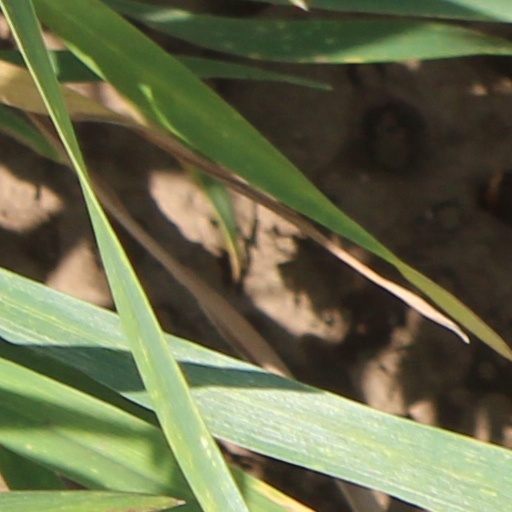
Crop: wheat